Pope Paul III and His Grandsons

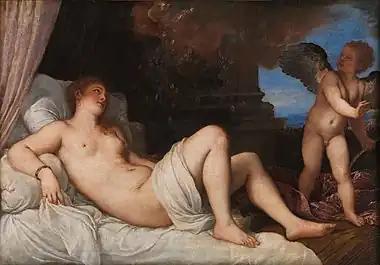
"Danaë with Eros", 1544, National Museum of Capodimonte, Naples. The first of Titian's series, the work was commissioned by either Ottavio or Alessandro Farnese.

The painting was commissioned in 1546 after Titian had made a number of portraits of Paul. He had already depicted Pier Luigi and three of his children – Vittoria, Alessandro and Ranuccio. Ottavio was perhaps again portrayed by him in 1552, and most likely commissioned the original Naples panel in Titian's Danaë series, although Lodovico Dolce believed it was Alessandro who had approached Titian.